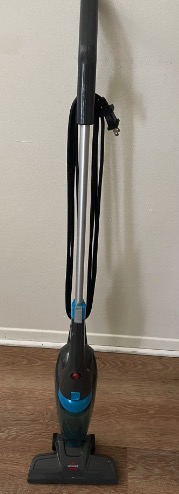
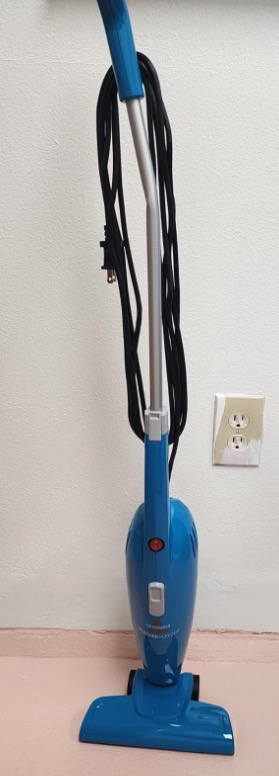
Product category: items_vacuum
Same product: no